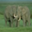
Label: elephant